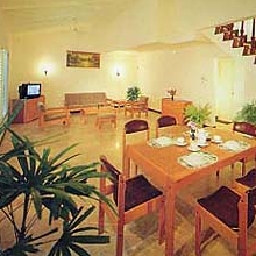
Room type: dining_room